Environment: real
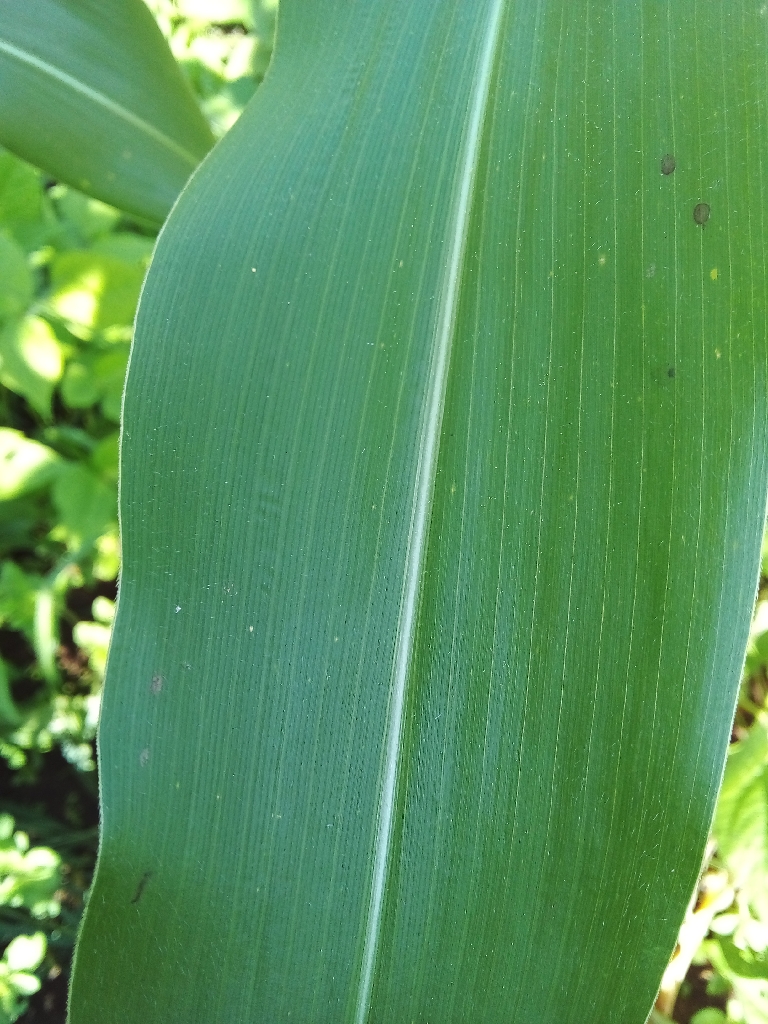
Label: healthy